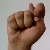
The image shows a hand gesture representing the letter 'T' in Indian Sign Language.